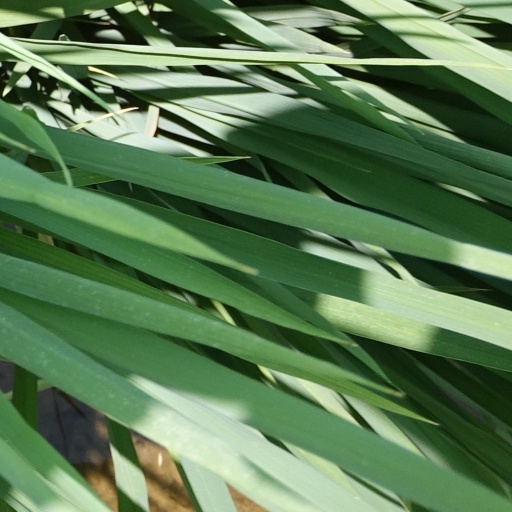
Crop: rice